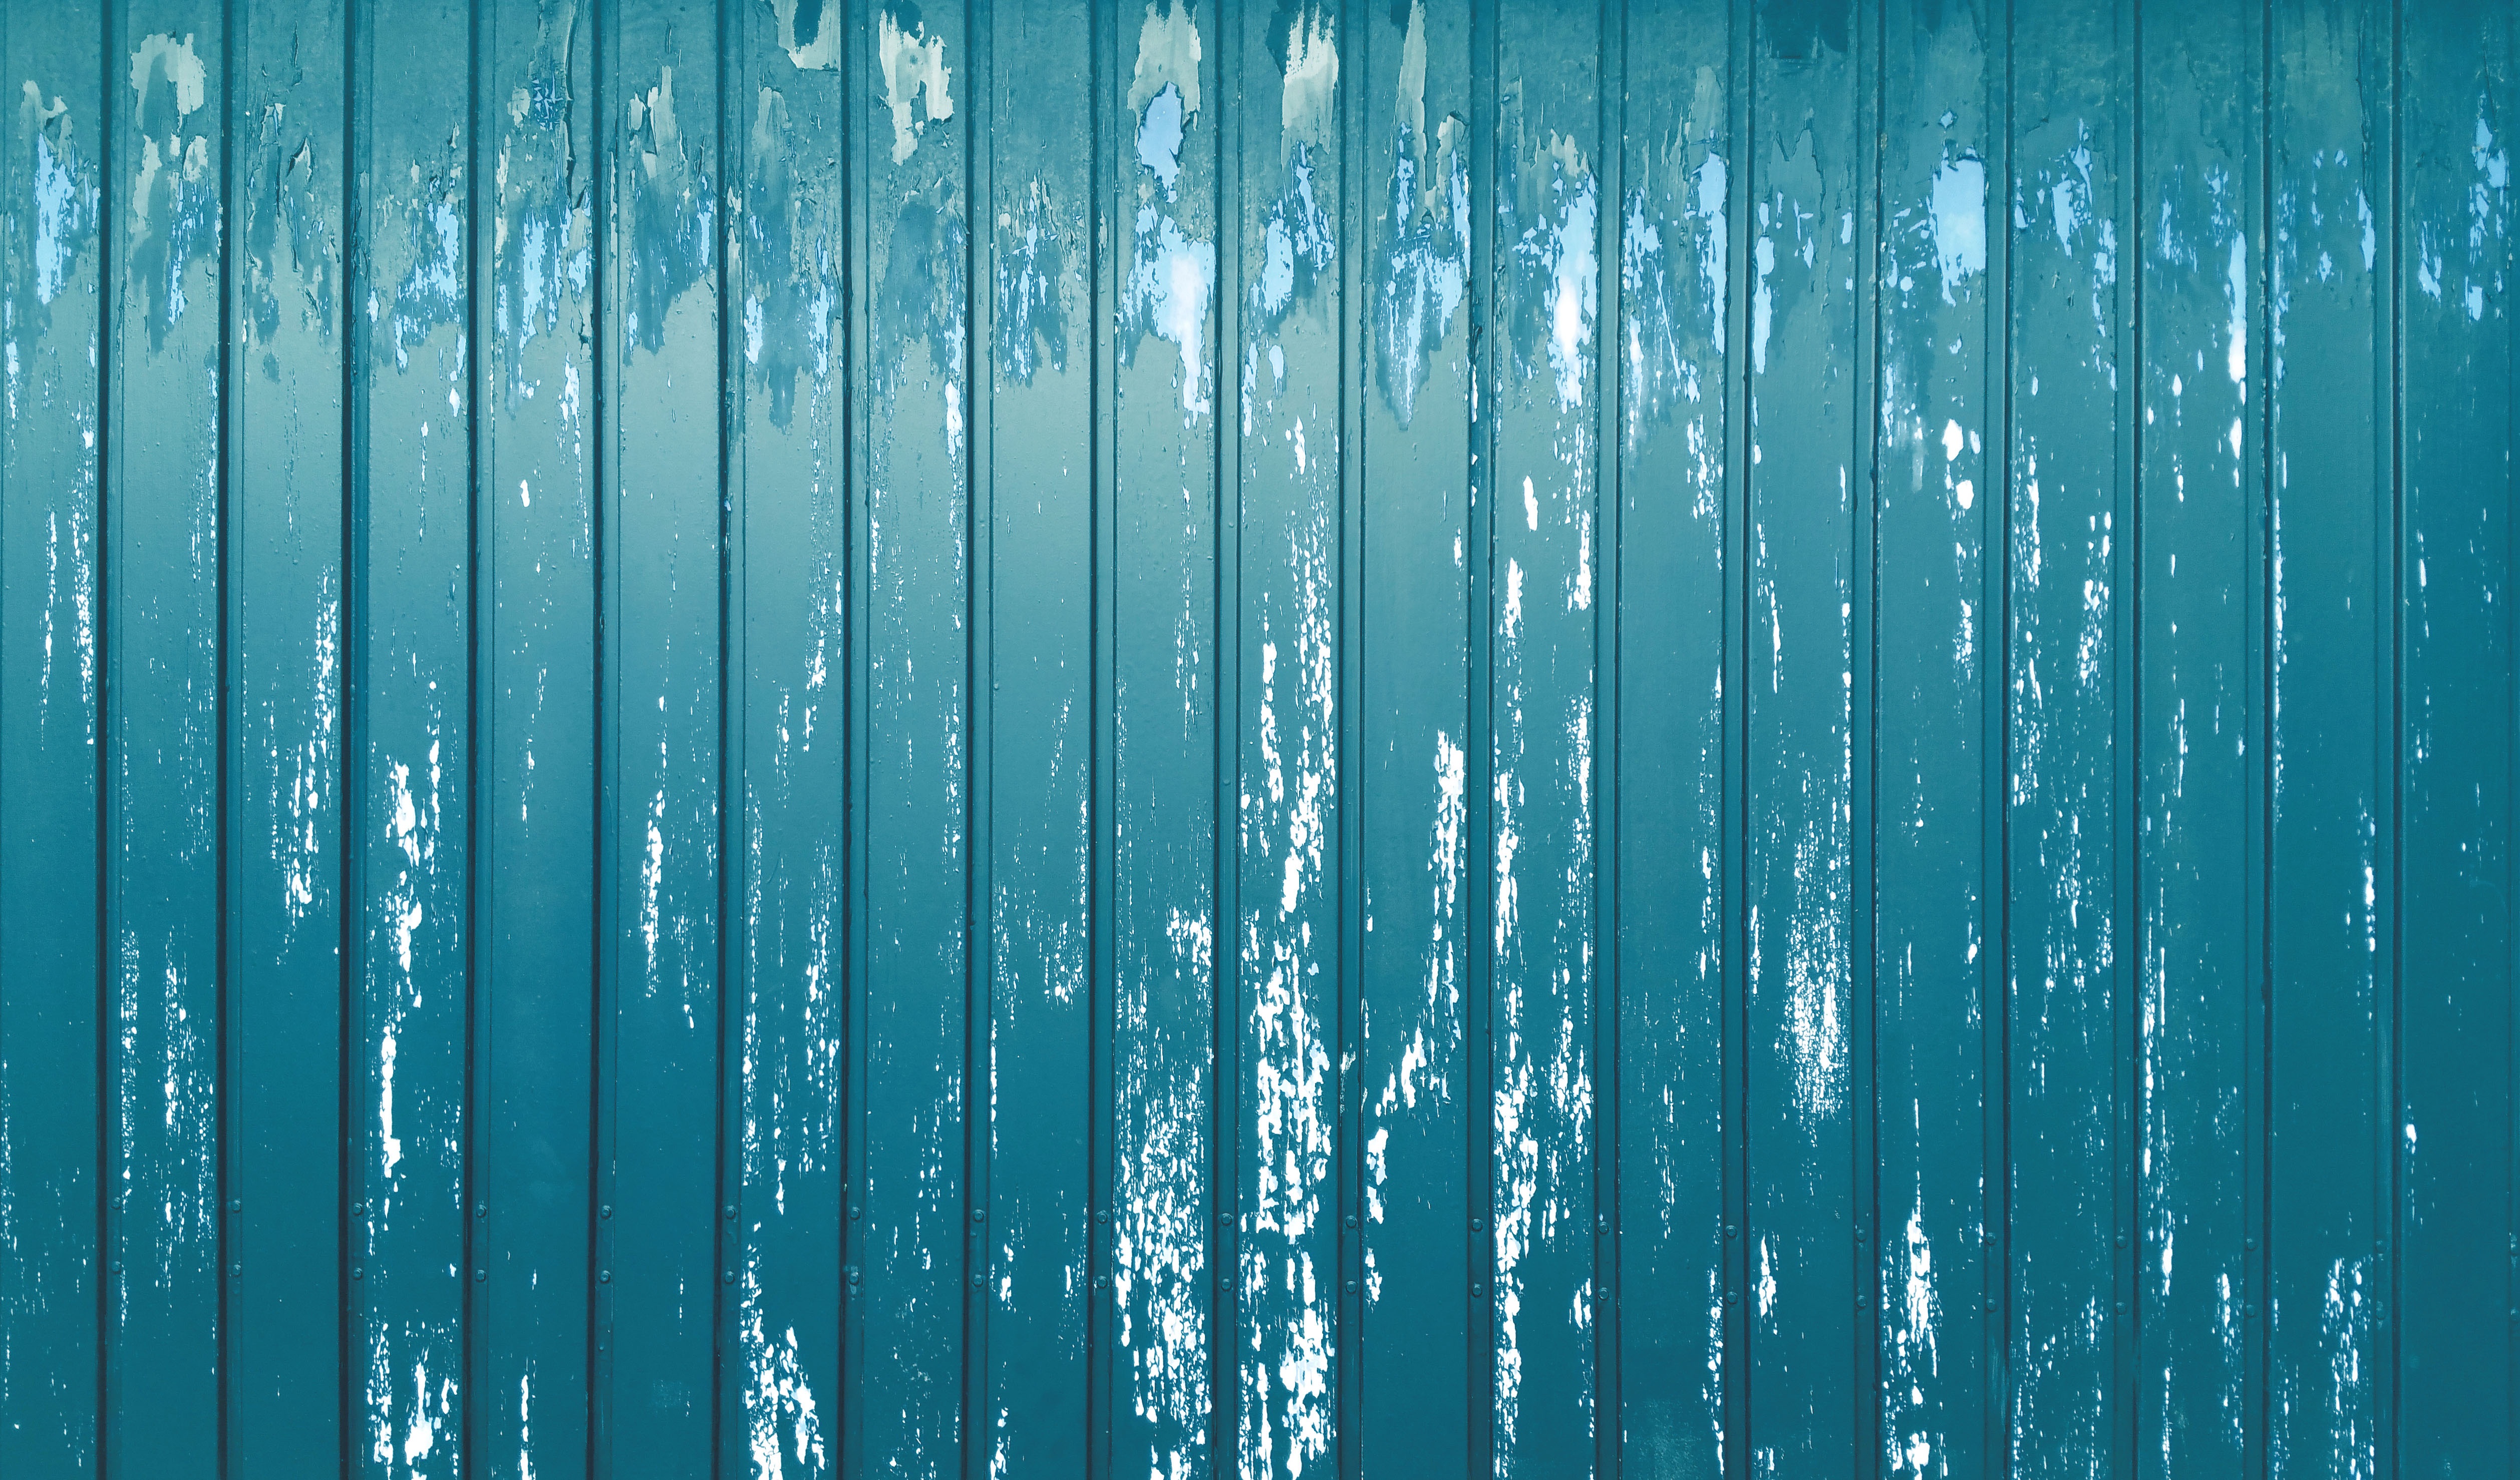
water, drop, structure, sunlight, texture, wave, atmosphere, underwater, ice, pattern, line, reflection, color, blue, background, freezing, computer wallpaper